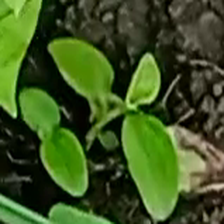
Weed species: Kena_(Commplina_benghalensio)